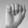
ASL letter: A